Public housing in the United Kingdom

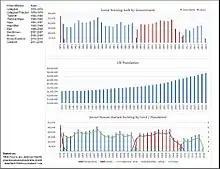
Analysis of UK house building by government and Prime Minister 1978–2016 (partial data)

Occupation of social housing varied significantly between different ethnic groups, with the Black population near three times as likely to live in social housing as the White British population. The breakdown by ethnic groups according to the census was: